Rent Boys

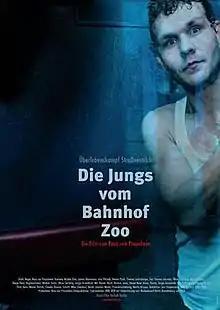
German theatrical release poster

Rent Boys (German: Die Jungs vom Bahnhof Zoo) is a 2011 German documentary film directed, written and produced by Rosa von Praunheim. The film was shown at the Berlin International Film Festival and the Queer Lisboa International Film Festival in 2011, for example.